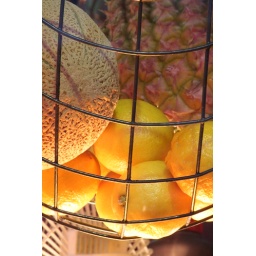
Still life: fruit in a wire basket